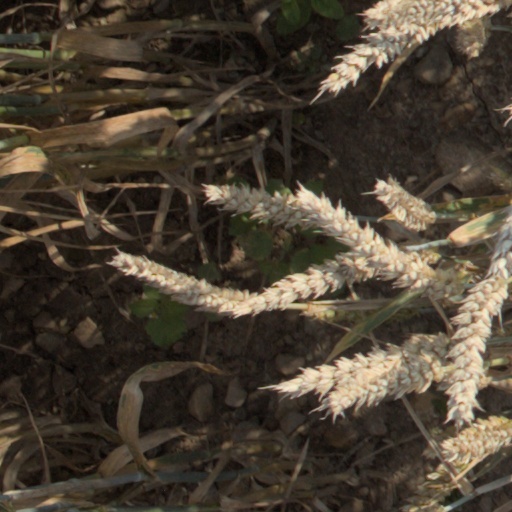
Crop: wheat